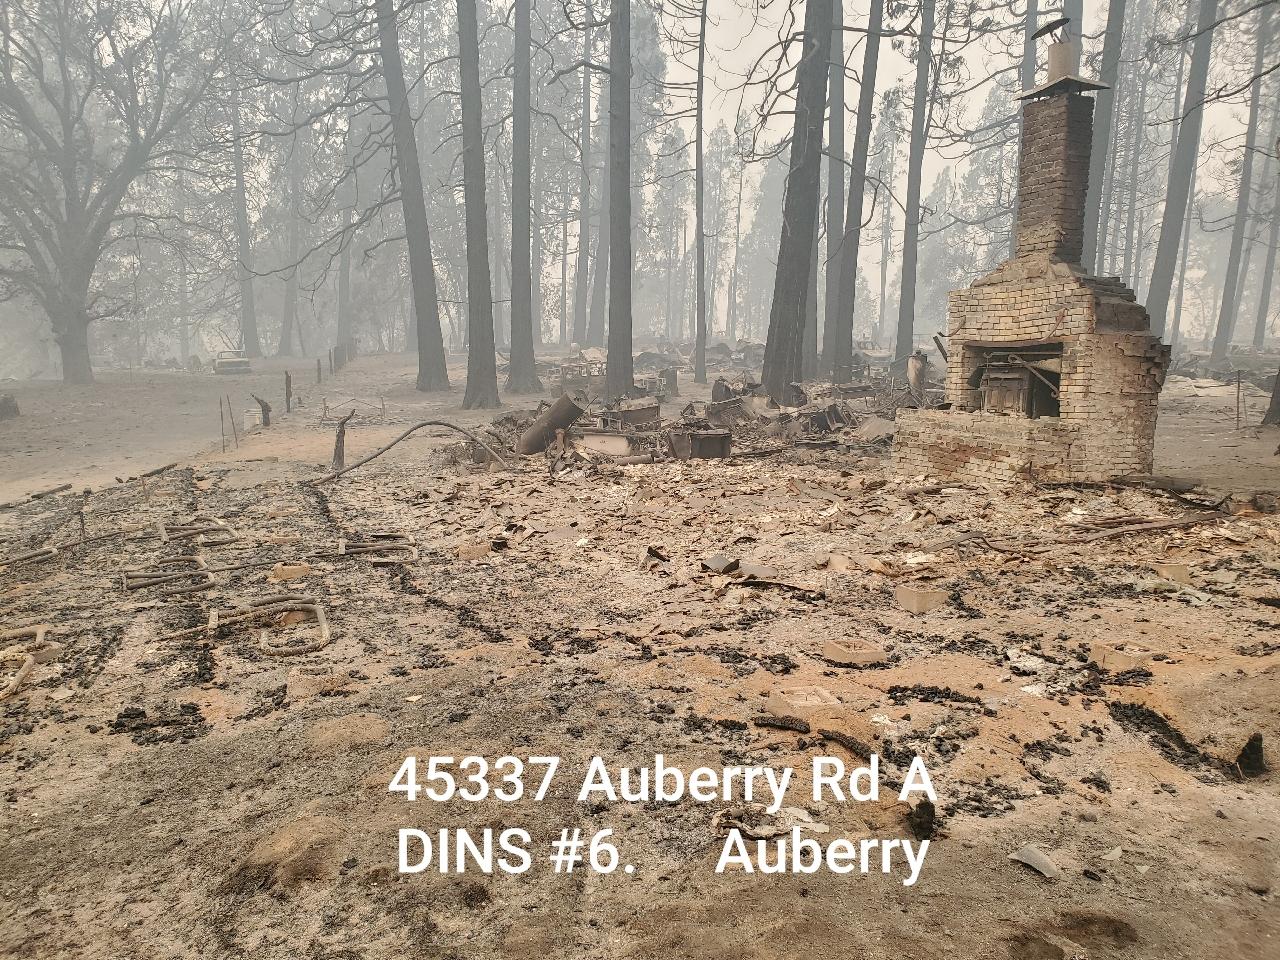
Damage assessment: destroyed